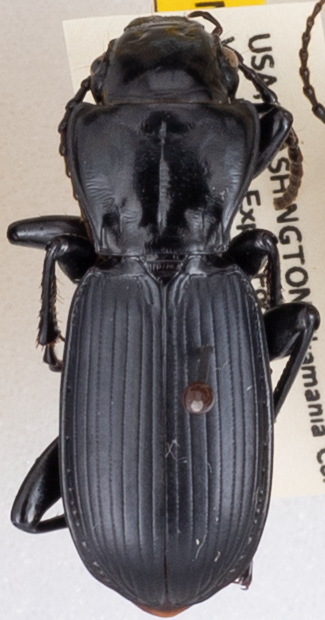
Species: Pterostichus lama
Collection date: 2019-07-16
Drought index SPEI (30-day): -0.138
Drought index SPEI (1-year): -1.834
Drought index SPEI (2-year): -2.09